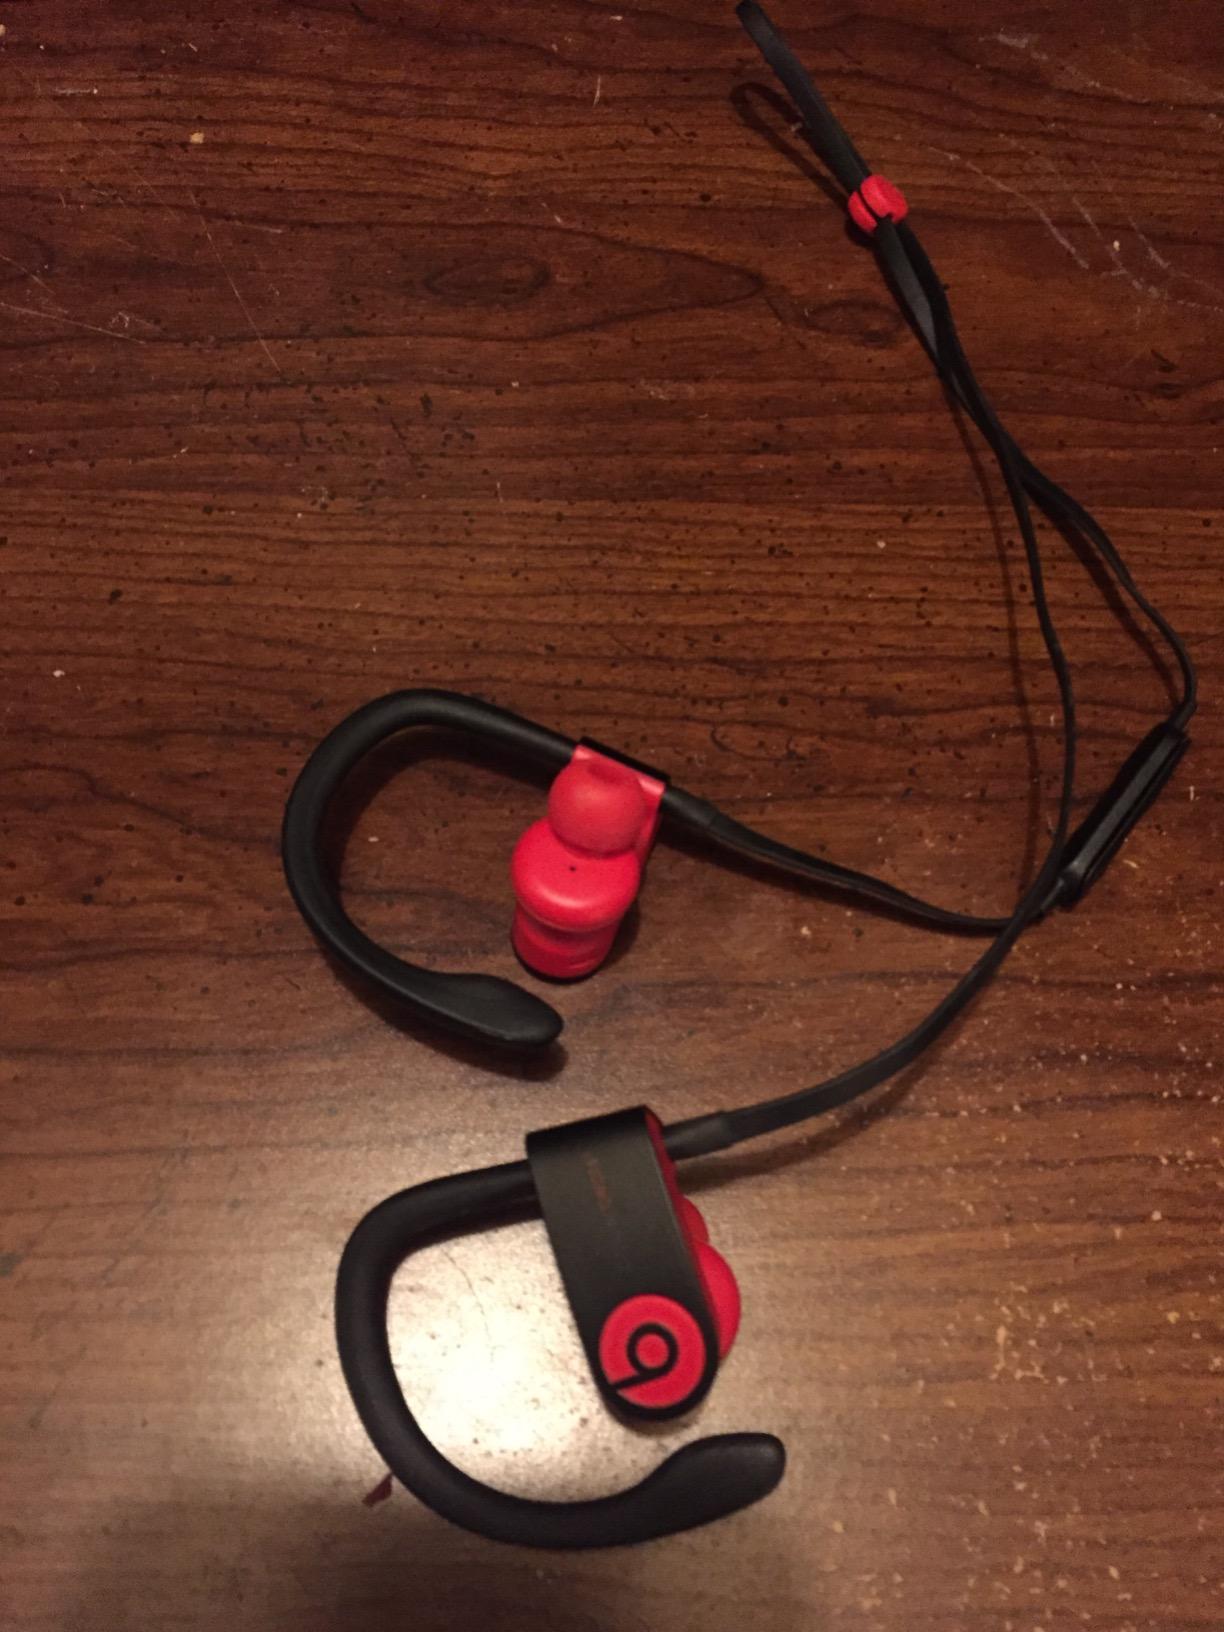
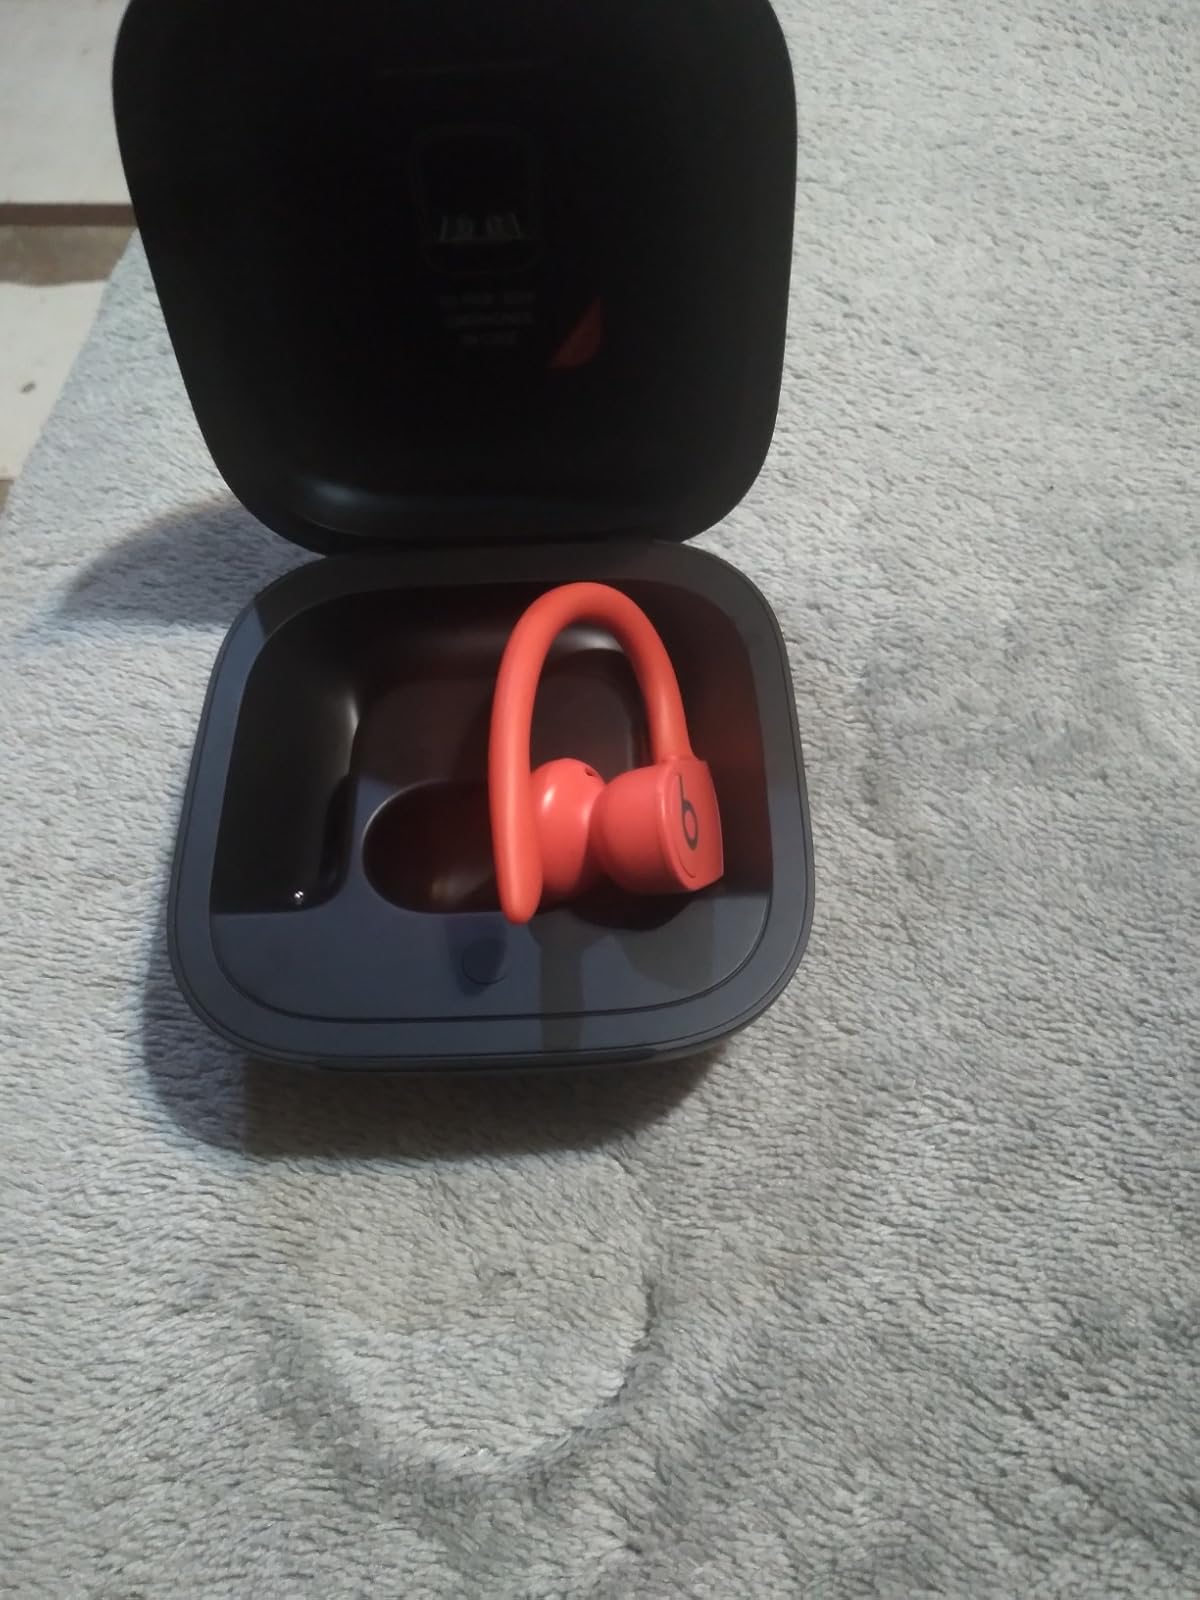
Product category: earbuds
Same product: no